Chris Weidman

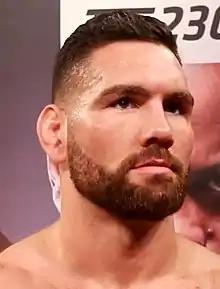
Chris Weidman at UFC 230 in New York City in November 2018

Christopher James Weidman (born June 17, 1984) is an American professional mixed martial artist. He competed in the Middleweight division of the Ultimate Fighting Championship (UFC), where he is a former UFC Middleweight Champion.